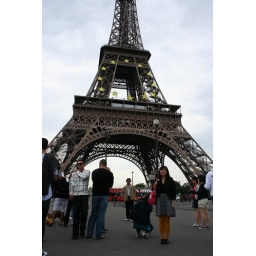
I am standing awkwardly in front of the tower